Adrian Păunescu

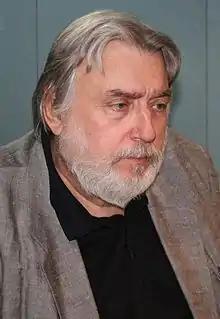
Păunescu in 2009

Adrian Păunescu (20 July 1943 – 5 November 2010) was a Romanian writer, publisher, cultural promoter, translator, and politician. A profoundly charismatic personality, a controversial and complex figure, the artist and the man are almost impossible to separate. On the one hand he stands accused of collaboration with the Communist regime, but on the other hand he was persecuted and ostracised by the regime when he started to confront its failures, and when his influence started to be considered dangerous.